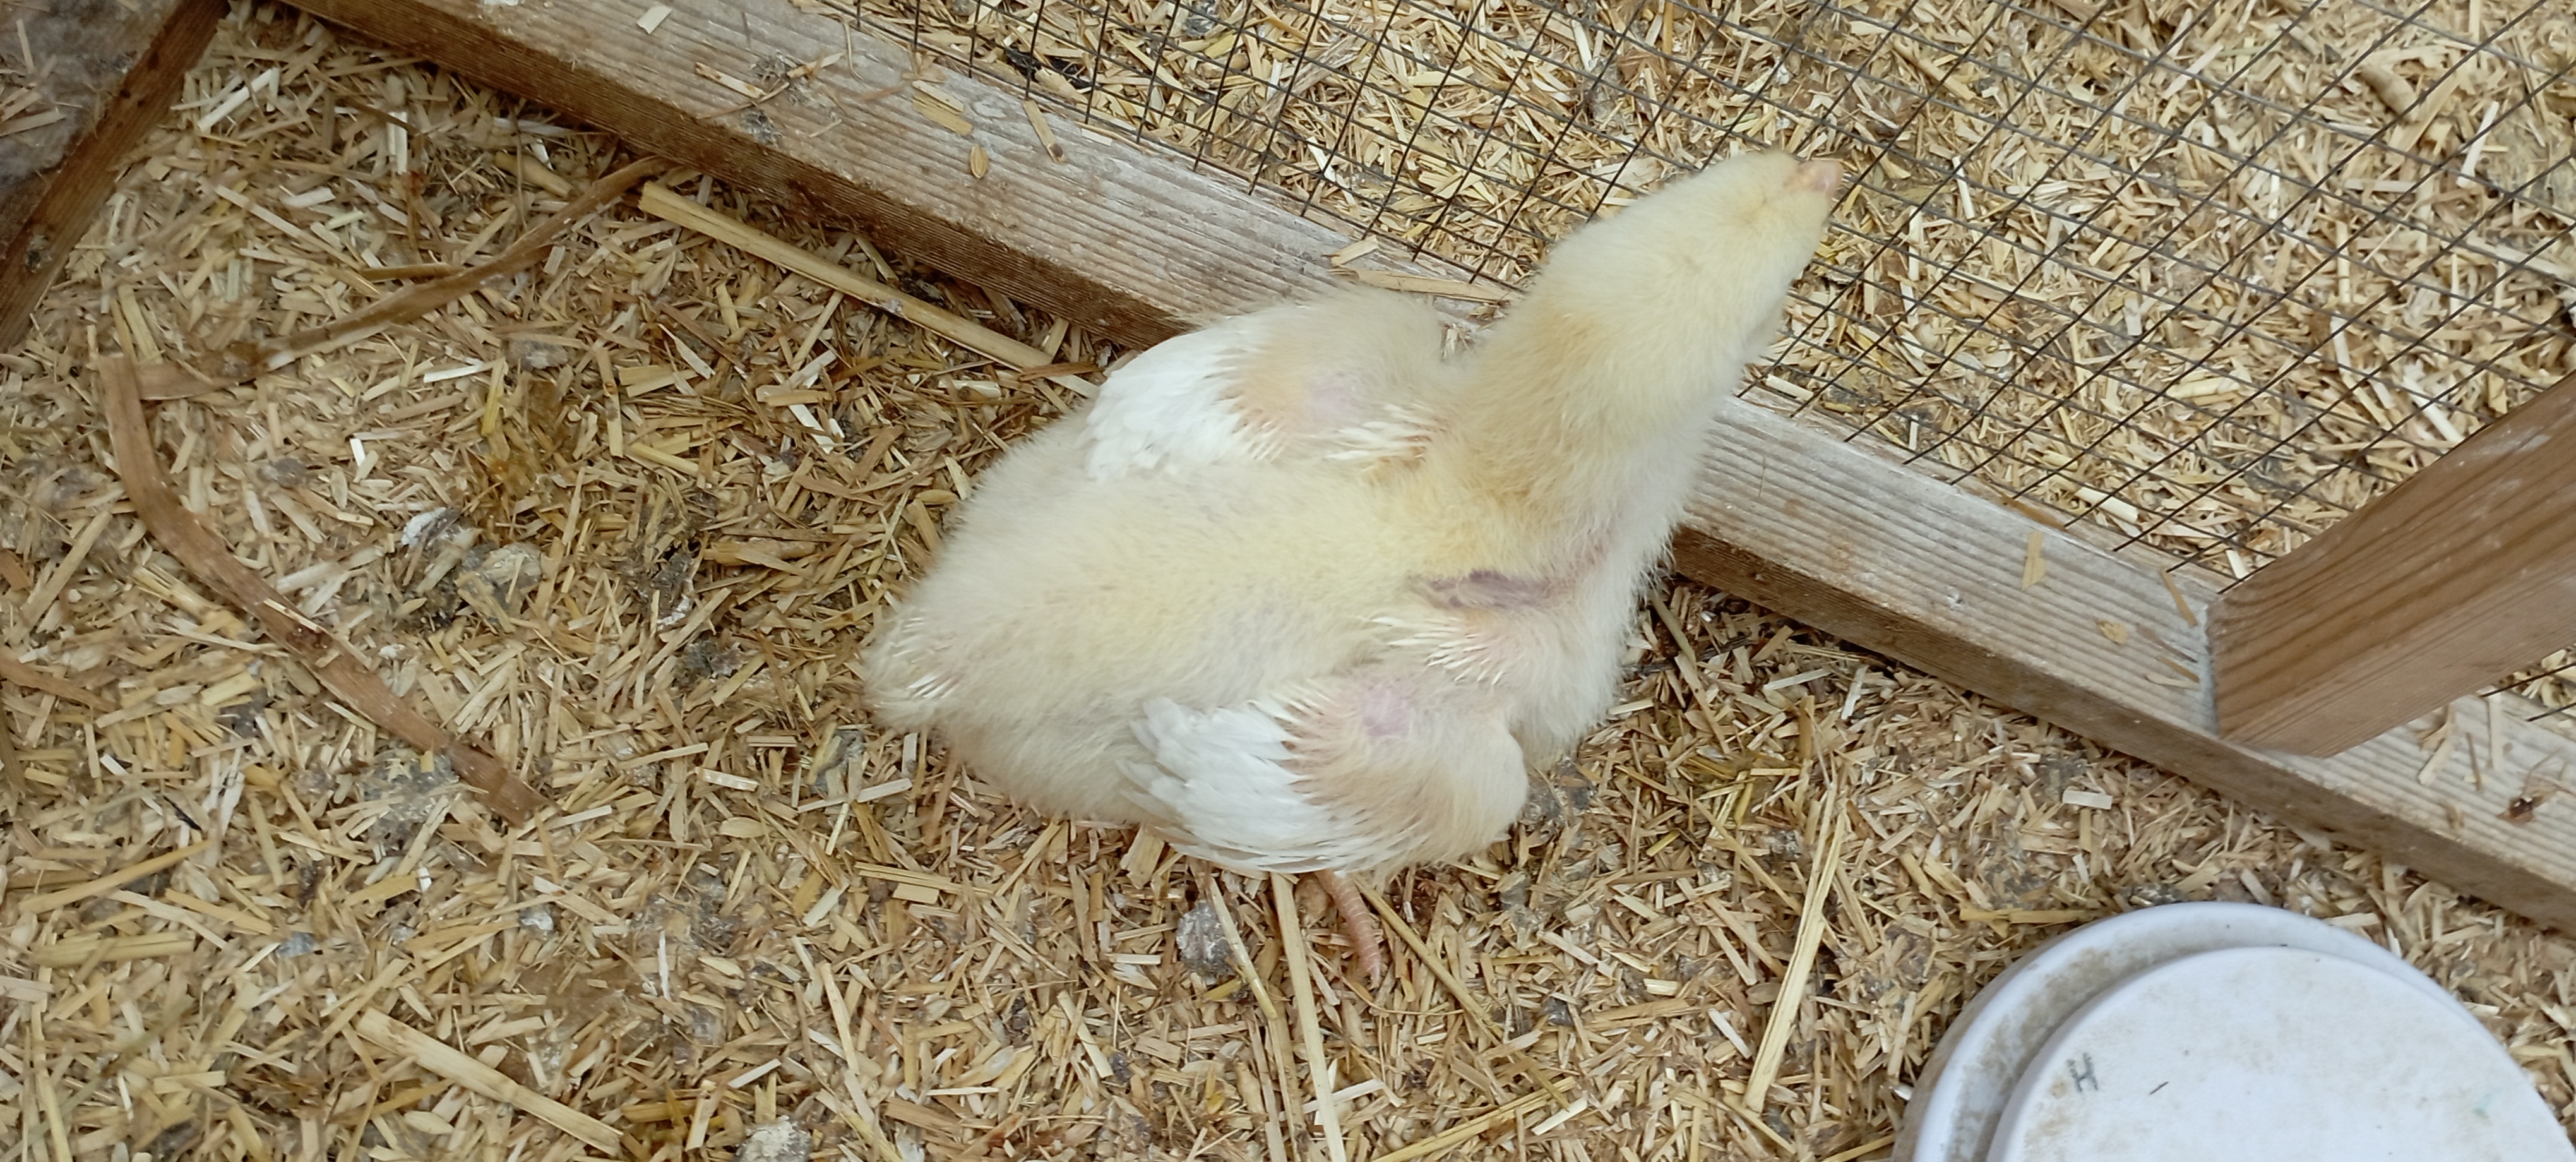
Weight: 398 g